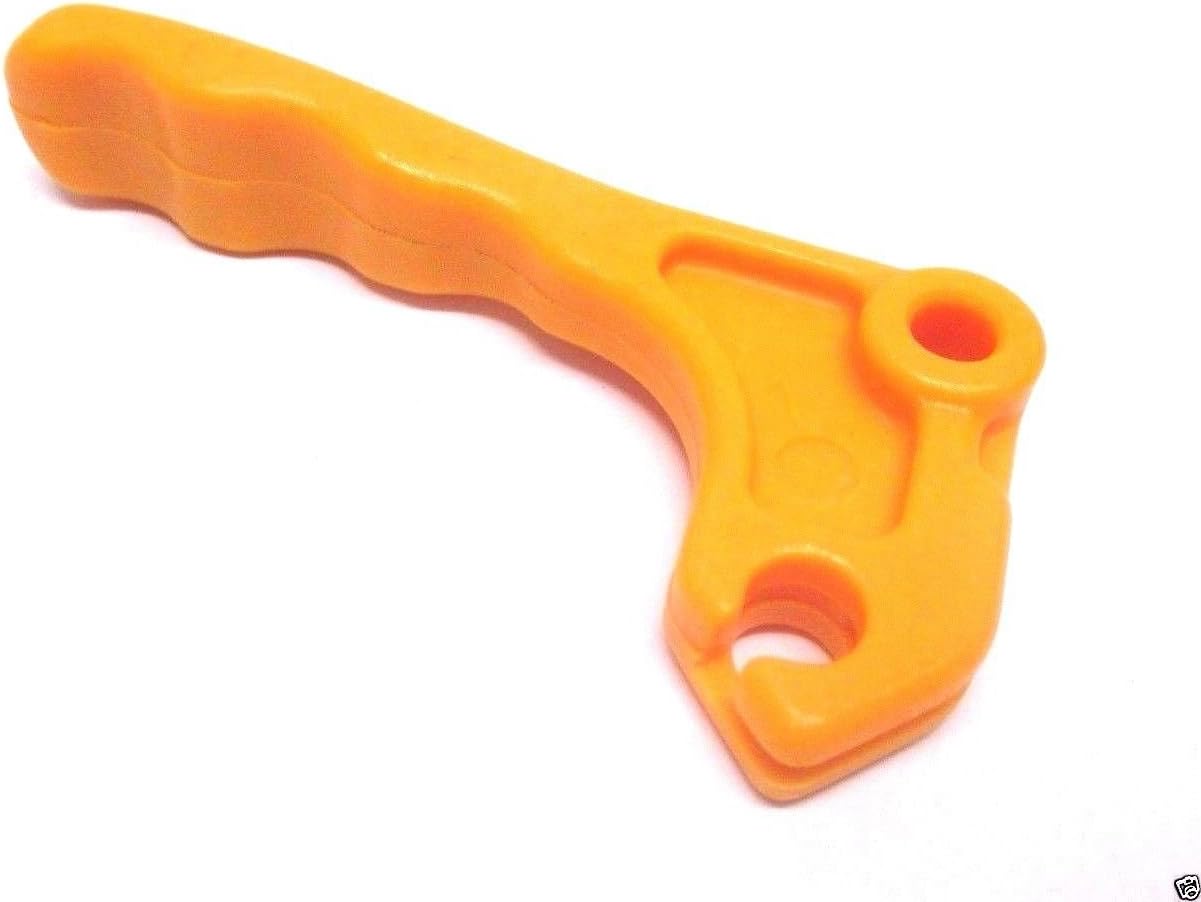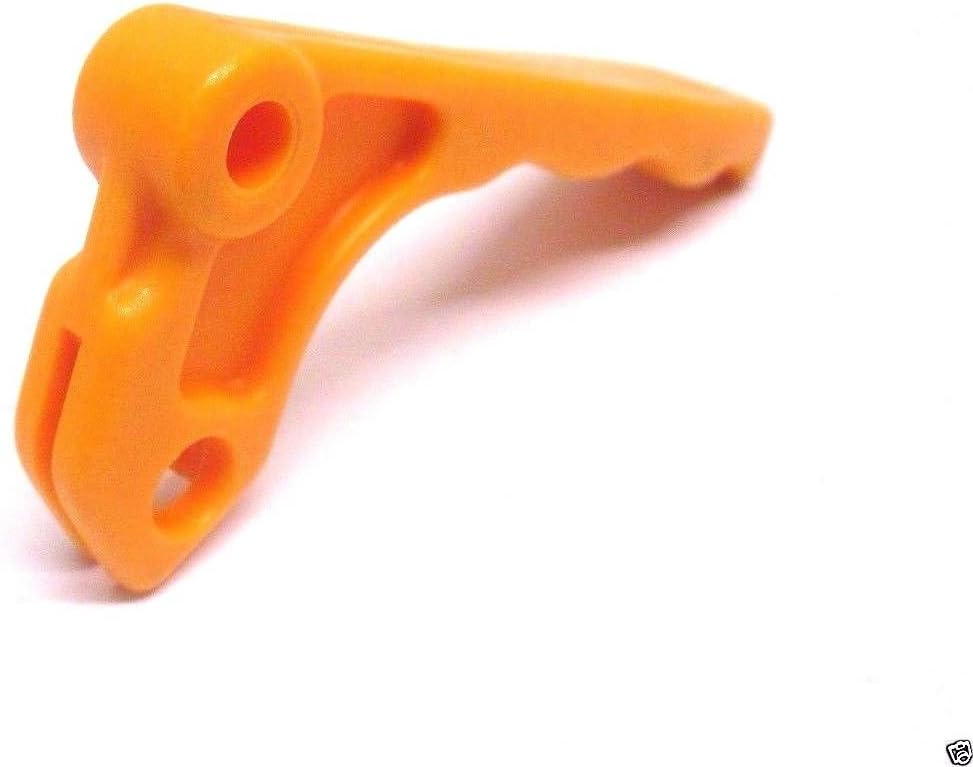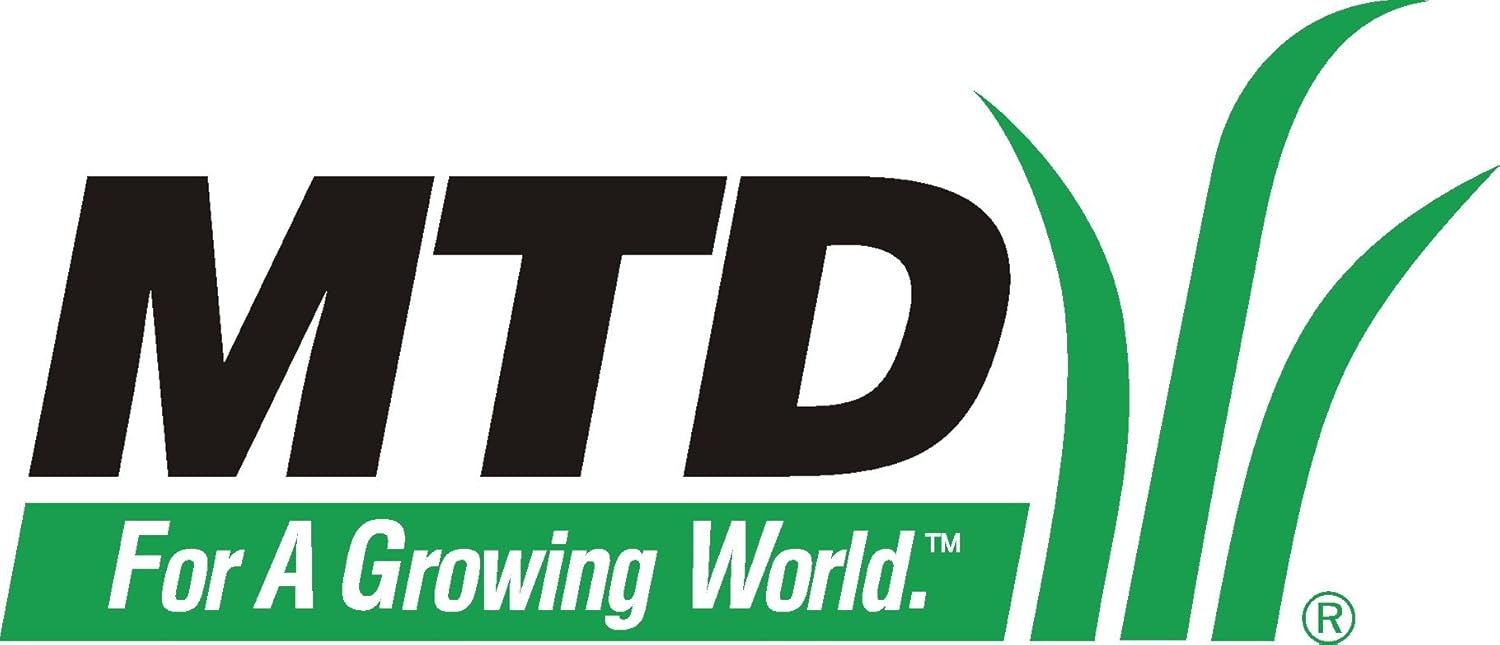
KEXMY Mtd 731-04954 Snowblower Steering Control Trigger Genuine Original Equipment Manufacturer (OEM) Part Yellow
Category: Amazon Home
Genuine Original Equipment Manufacturer (OEM) parts! This steering control trigger (part number 731-04954) is for snowblowers. Steering control trigger 731-04954 allows you to steer the snowblower to the right or left. Wear work gloves to protect your hands when installing this part.
Features: Includes (1) KEXMY Mtd 731-04954 Snowblower Steering Control Trigger Genuine Original Equipment Manufacturer (OEM) Part Yellow | Compatible models include Craftsman 24710568, 247888760, 247888780, 247888700, 247888701, 247888740, 247888741, 247889780, 247889760, 247888742, 247888702, MTD 31AE6GFF795 (2007), 31AE6GLF795 (2006), 31AE6GFF304 (2007), 31AE6GFF372 (2007), 31AE6GFF401 (2007), 31AE6GFF720 (2007), 31AE6GFF730 (2007), 31AE6GFF301 (2007), 31AE6GFF709 (2007), 31AE6GFF371 (2007), 31AE6GFF307 (2007), 31AE6GFF513 (2007), 31AE6GFF713 (2007), 31AE6GFF382 (2007), 31AE6GFF000 (2007), 31AE6GFF121 (2007), 31AE6GFF205 (2007) | MTD Genuine Parts are made for MTD’s family of brands including Troy-Bilt, Yard Man, Arnold, Remington, Yard Machines, Columbia, Murray, Robomow, and more. | MTD brands, products, and parts are backed by a strong network of MTD sales, service, and support. | Founded in Cleveland, Ohio in 1932, MTD Products Inc is a leader in the design and manufacture of outdoor power equipment such as lawnmowers and snow blowers.